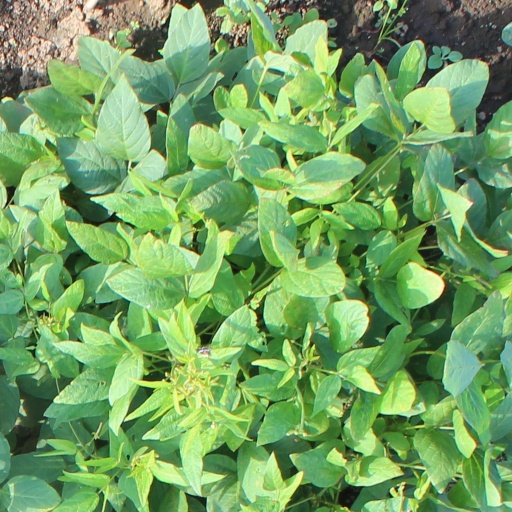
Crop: soybean